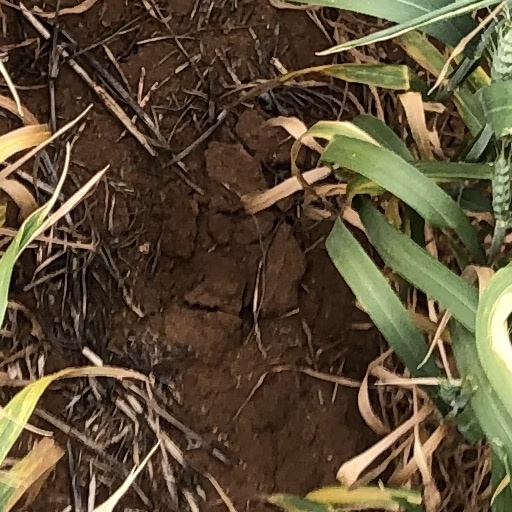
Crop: wheat